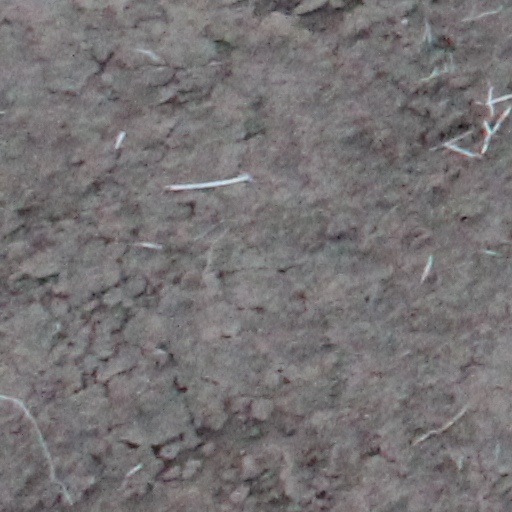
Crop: wheat